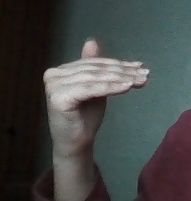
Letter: khaa